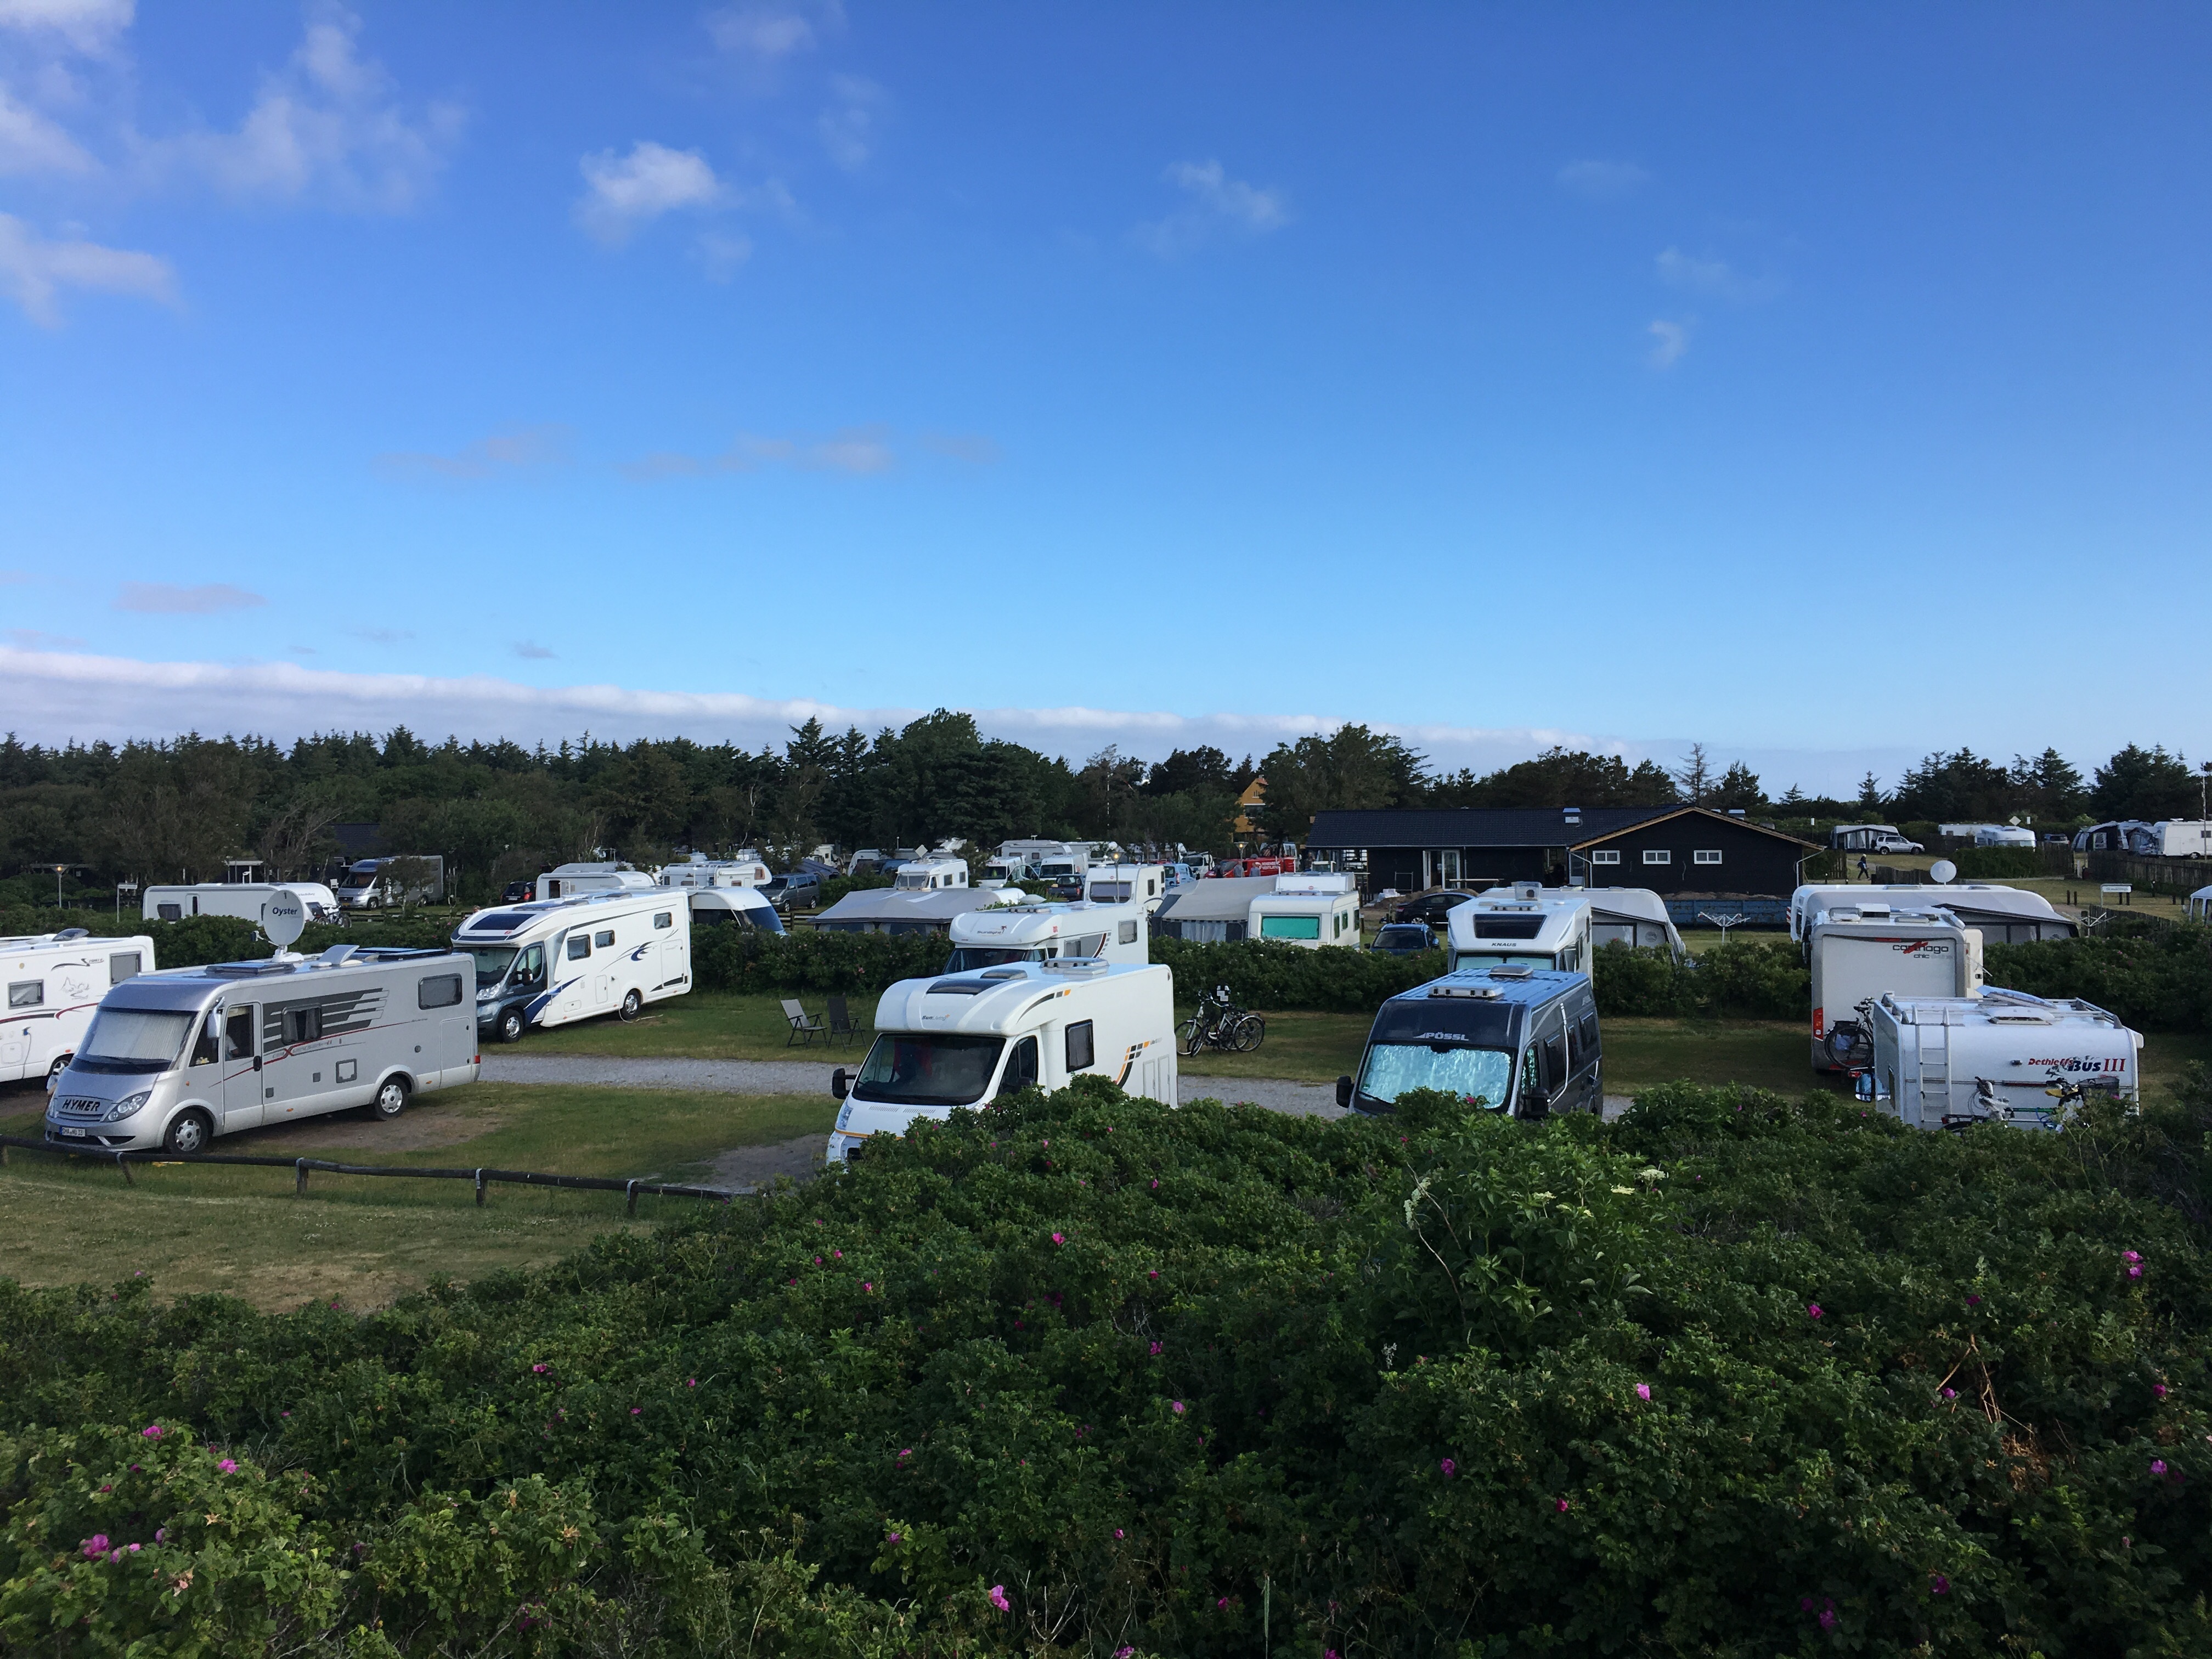
outdoor, sky, suburb, vehicle, holiday, camping, tourists, ecosystem, caravan, campsite, mobile home, residential area, atmosphere of earth